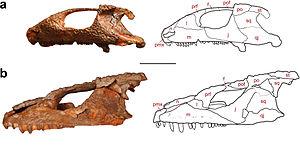
Bashkyroleter est un genre éteint de parareptiles pareiasauromorphes de la famille des nyctérolétéridés ayant vécu durant une partie du Permien moyen, au Roadien et au Capitanien, soit il y a environ entre 272,3 à 259,8 millions d'années.